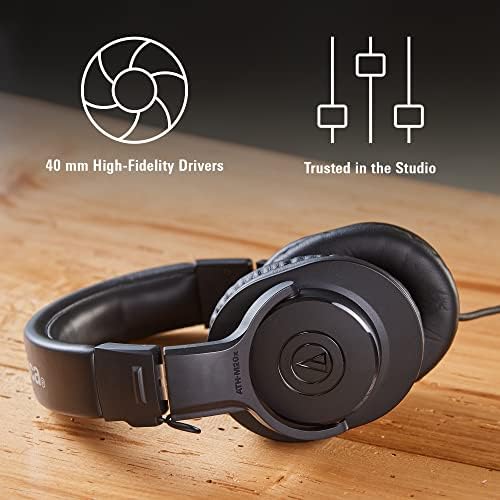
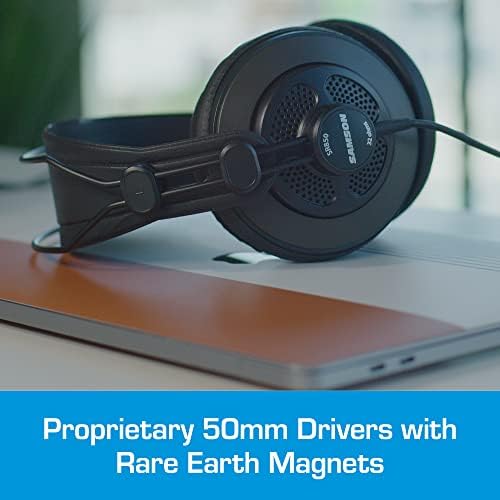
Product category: headphones
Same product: no